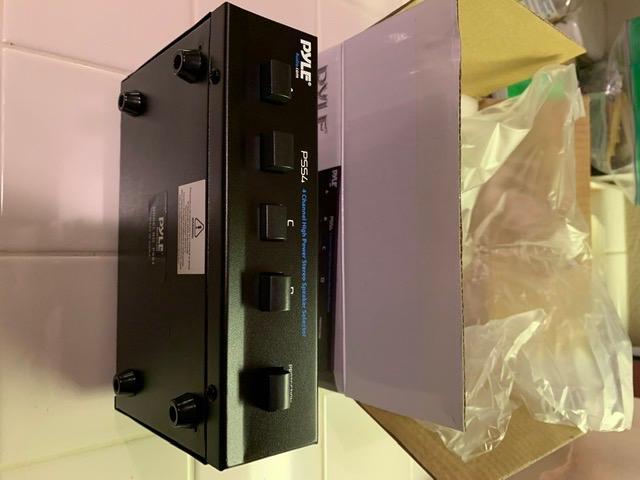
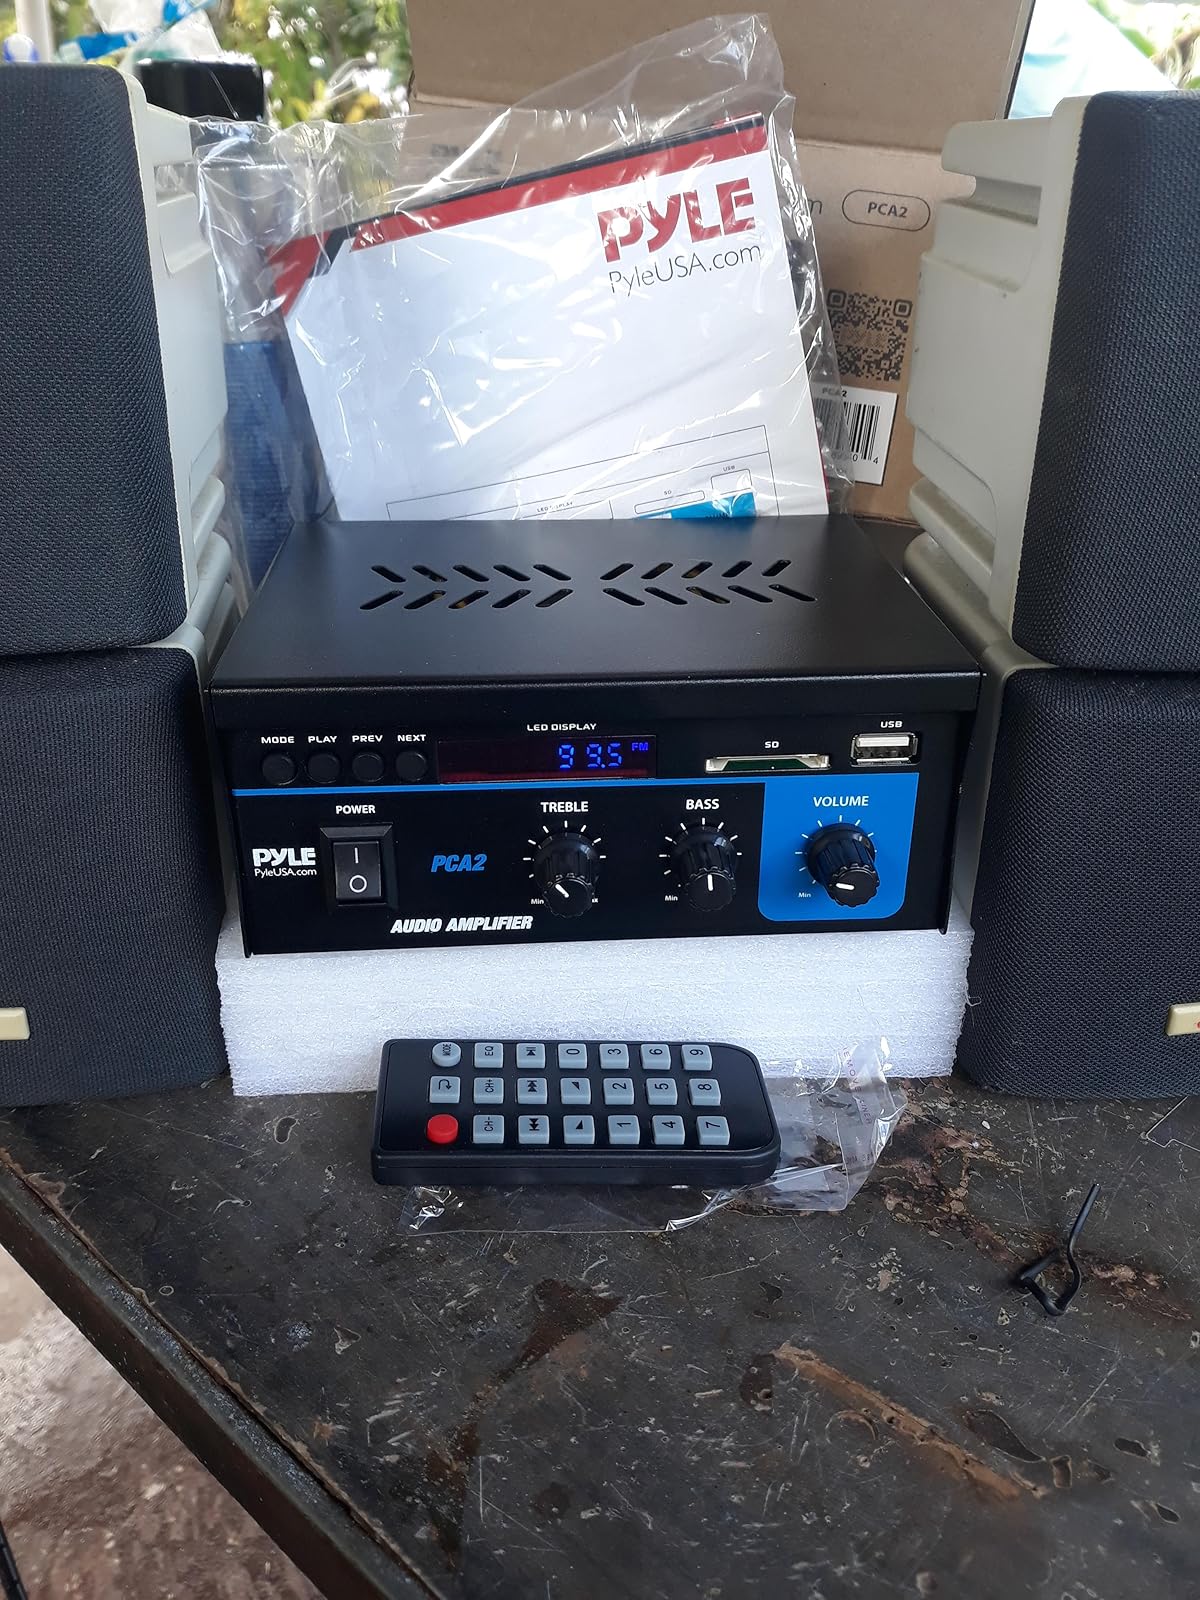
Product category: speaker
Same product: no